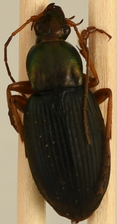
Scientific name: Chlaenius aestivus
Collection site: Blandy Experimental Farm Site (BLAN), plot BLAN_003